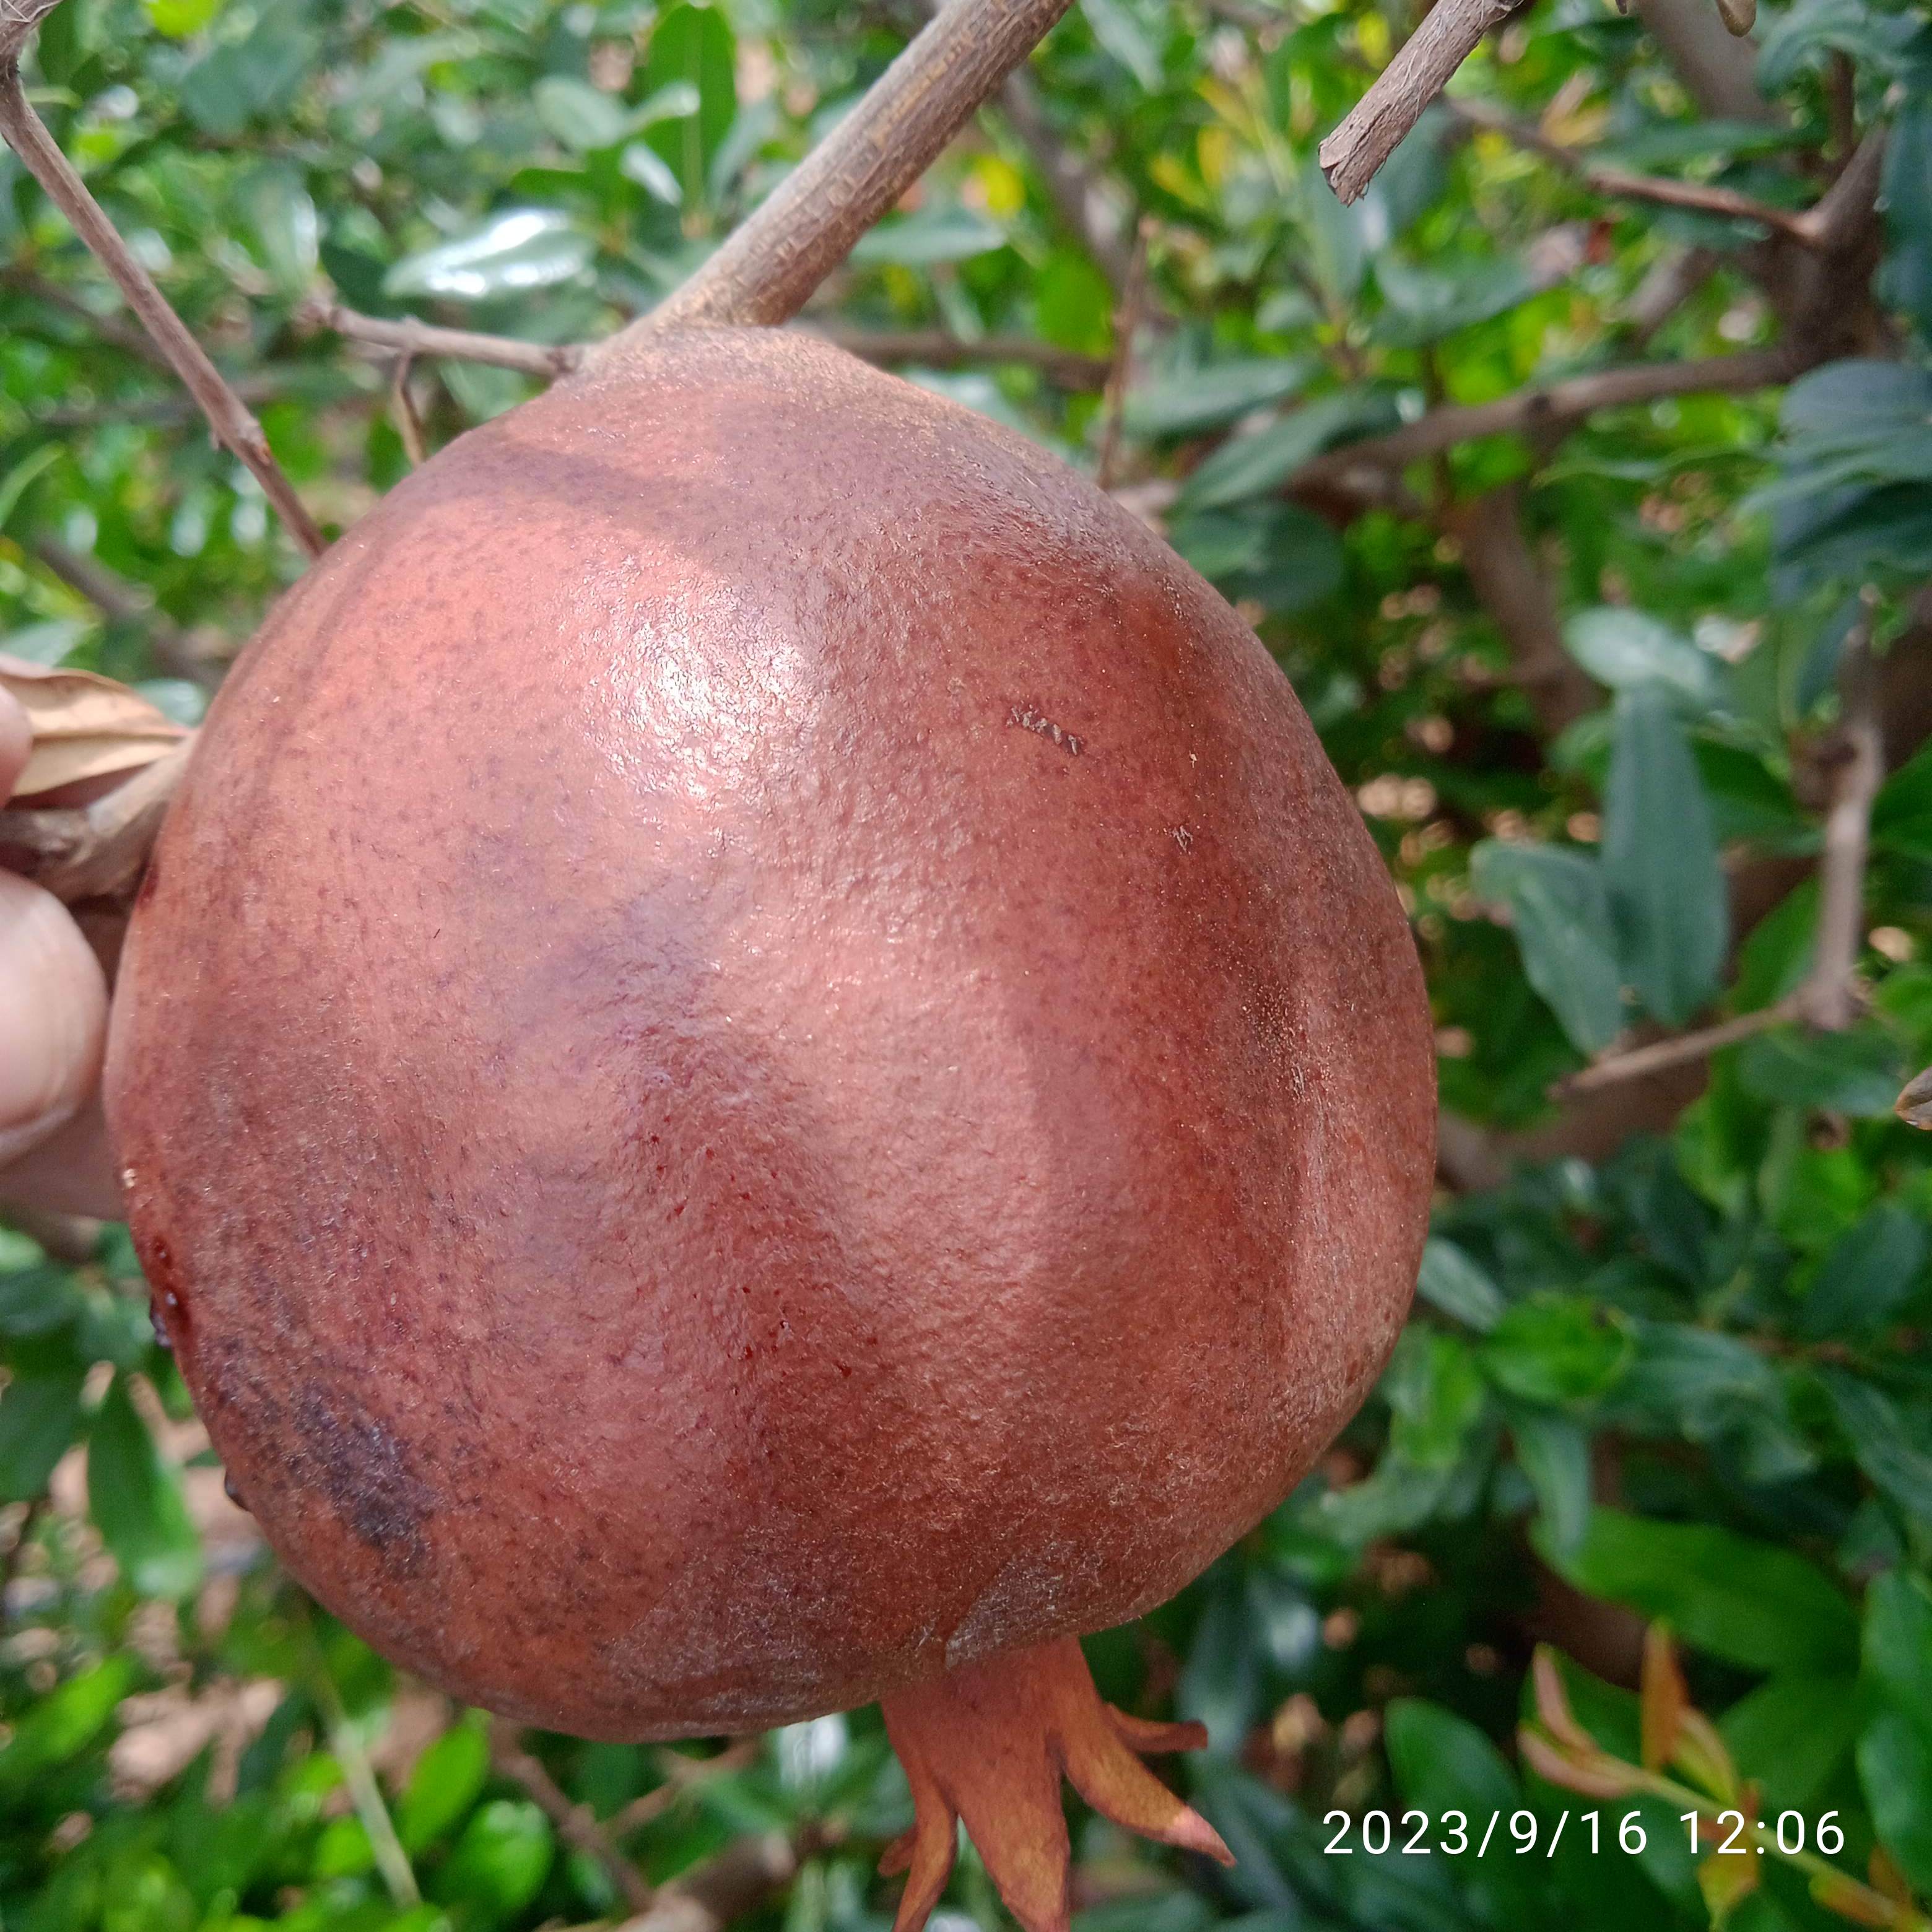
Label: Alternaria